Vehicle registration plates of Iran

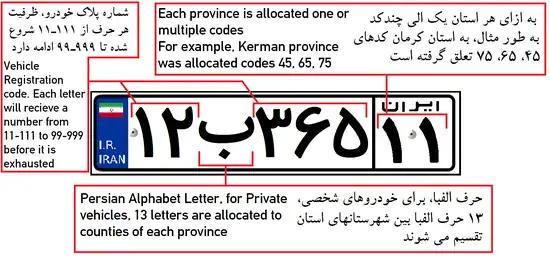
Legend (in English and Persian)

Within each province, registration numbers for all types of vehicles with the exception of private vehicles, are given province-wide, regardless of in which county the owner resides. Some types of vehicles such as police cars and diplomatic plates are allocated nationally, starting from code 11, regardless of the province in which they serve.